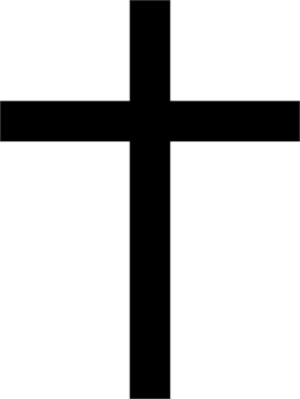
Kors / Typologi
Et kors er en figur dannet ved at to lige linjer skærer hinanden under rette vinkler; dernæst genstande af denne form eller billeder af sådanne. Korset er i dag først og fremmest kristendommens vigtigste symbol, men har allerede før kristendommens opståen været anvendt som prydelse i mange forskellige kulturer.